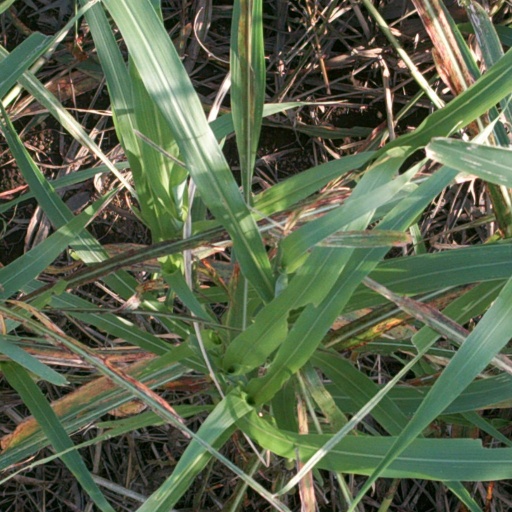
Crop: sorghum